Protests and uprisings in Tibet since 1950

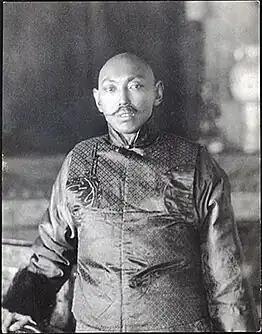

After the break-up of the Tibetan Empire in the mid-9th century, central rule was largely nonexistent over the region for 400 years. But Buddhism survived and when the Mongols conquered the region, Buddhism was adopted as the official religion of their empire. In 1271, Kublai Khan established the Yuan Dynasty and Tibet remained a semi-autonomous entity within it. From the second half of the 14th century until the early 17th, Tibet was ruled by competing Buddhist schools. However, it was during this period that the Gelug order was founded in 1409 and the institution of the Dalai Lama was established in 1569 with the priest-patron relationship between the Altan Khan and the 3rd Dalai Lama (the first two were bestowed the title retroactively). The Dalai Lamas are said to be the reincarnates of the Bodhisattva of Compassion, Avalokiteśvara.